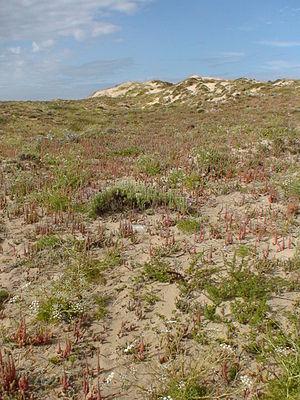
Une dune est un relief ou un modelé composé de sable. Le terme appartient au vocabulaire topographique, géographique, géomorphologique. Les ensembles dunaires font partie des formations superficielles. Il existe des dunes littorales et continentales et hydrauliques de tailles, de superficie, d'âges et de dynamiques variés. Les processus éoliens ou hydrauliques gouvernent l'édification, l'évolution, les mouvements des dunes et des massifs dunaires et définissent les formes générales et de détails. D'autres appellations qualifient les ensembles dunaires comme erg, dune littorale, croc, garenne, etc. Ces termes généralement locaux peuvent connaître un usage plus général et qualifier un type particulier de dune.